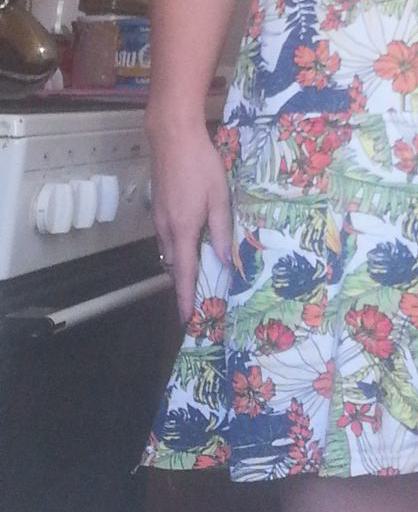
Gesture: no_gesture